Henrik Malberg

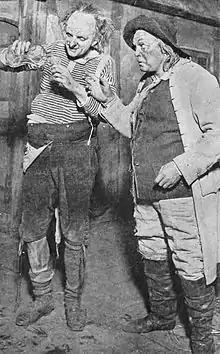
Henrik Malberg (right) as Jeppe in Ludvig Holberg's "Jeppe på bjerget" at the Royal Theatre in Copenhagen, 1918. To the left is Valdemar Møller as Jacob Shoemaker.

Henrik Martin Marinus Malberg was born in Aarhus Denmark on 4 December 1873. Originally trained as a mechanic, Malberg made his stage debut at the Århus Teater in 1896. Malberg worked with a touring company for several years but between 1902 and 1905 he was based with the Aarhus Theater. While playing the role of Arv in "Masquerade", Malberg was noticed by the Danish actor Olaf Poulsen who brought him to Copenhagen. For the next five years, Malberg was the principal actor at the Dagmar Theater in Copenhagen. In 1910, he became director for a Danish touring company, then once again returned to the Dagmar (1912–1914) and afterwards, the Alexander Theater (1914–1917). In his later years, Malberg was employed at the Royal Danish Theatre in Copenhagen.